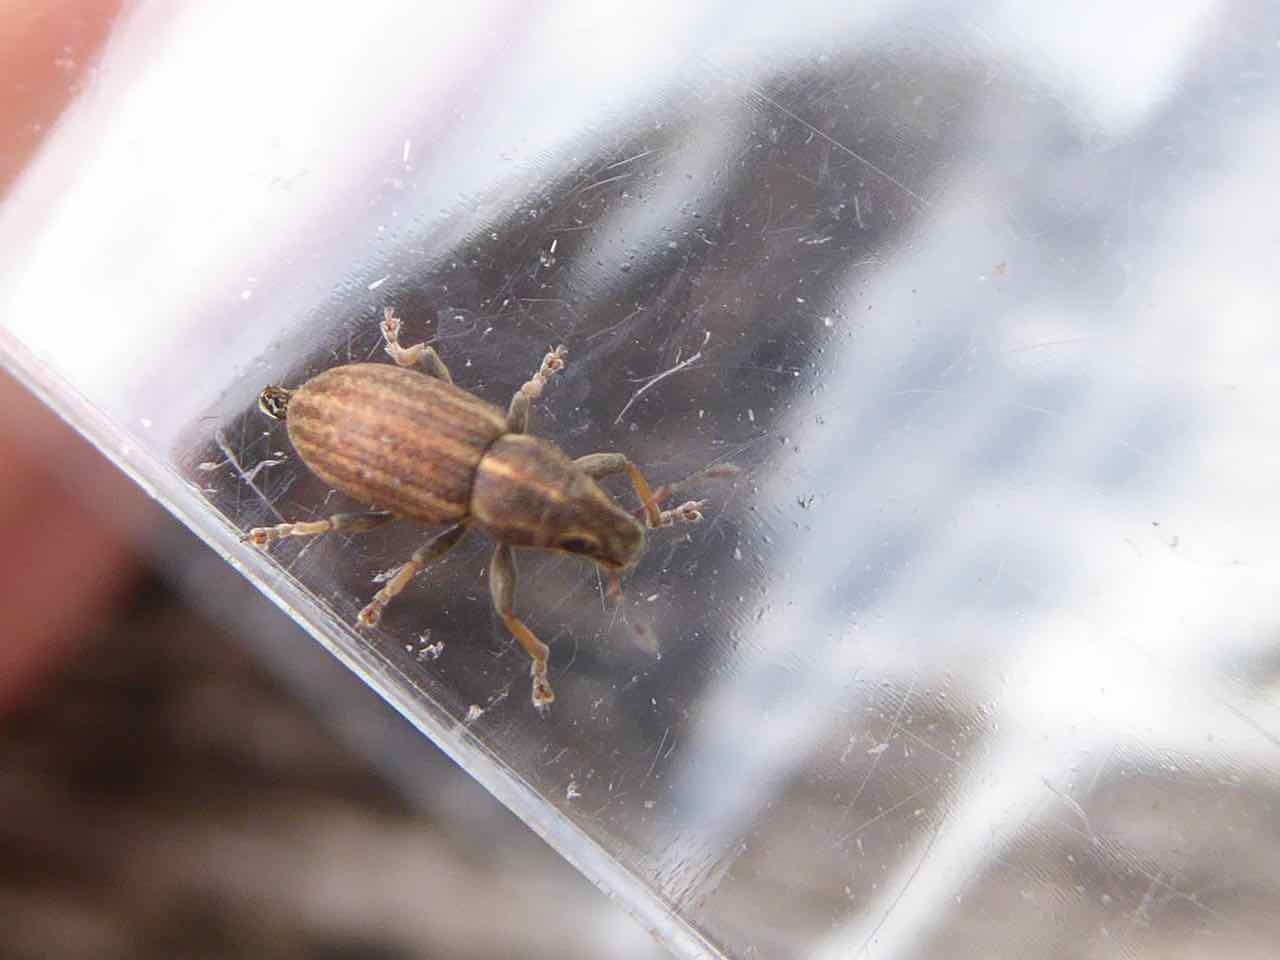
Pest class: pea_leaf_weevil